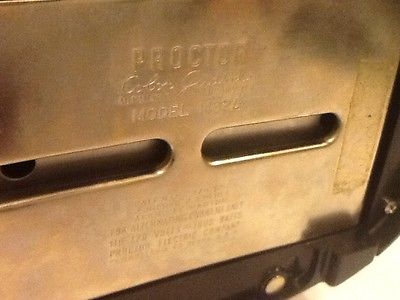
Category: toaster